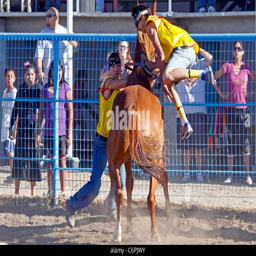
race held during festival held